Insurgency in Khyber Pakhtunkhwa

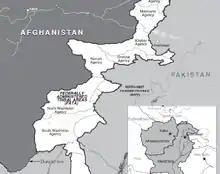
Military intelligence map: In 2007, the Uzbek IMU dominated the South Waziristan before forced out from the country by tribes and the armed forces in 2008.

The ISI's Covert Action Division (CAD) and the Special Services Group conducted a secret paramilitary operation to capture a high-ranking al-Qaeda operative Abu Faraj al-Libbi on 4 May 2005, after a raid outside the town of Mardan, northeast of Peshawar. His arrest was confirmed by the Government sources and noted as "al-Libbi was a high ranking al-Qaeda official, rumored to be third after Osama bin Laden and Ayman al-Zawahiri." Al-Libbi replaced Khalid Shaikh Mohammed after his arrest in March 2003 in connection with the 11 September attacks. The Pakistan government arrested al-Libbi and held him on charges in relation to being a chief planner in two assassination attempts on the life of President Pervez Musharraf in December 2003.